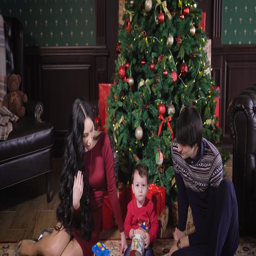
well - dressed happy family sitting on the rug near the christmas tree in a warm house living room .